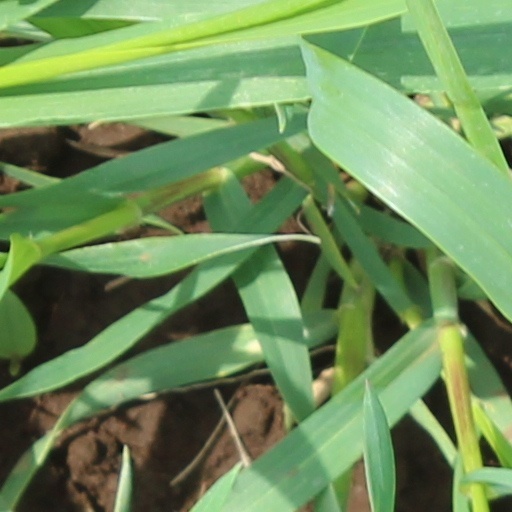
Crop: wheat